Dunstall Hall

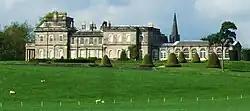
Dunstall Hall

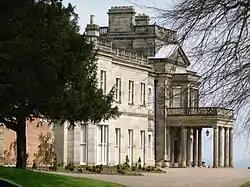
South front of Dunstall Hall

Dunstall Hall is a privately owned 18th century mansion house near Tatenhill, Burton upon Trent, Staffordshire. It is a Grade II* listed building.